Easter food

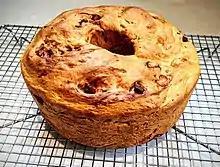
Casatiello

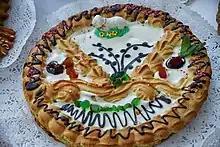
Mazurek

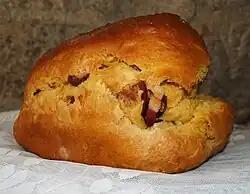
Folar

Easter in Italy is one of the country's major holidays. Traditional Italian dishes for the Easter period are abbacchio, cappello del prete, casatiello, Colomba di Pasqua, pastiera, penia, pizza di Pasqua and pizzelle. Abbacchio is an Italian preparation of lamb typical of the Roman cuisine. It is a product protected by the European Union with the PGI mark. In Italy at Easter, abbacchio is cooked in different ways, with recipes that vary from region to region. In Rome it is roasted, in Apulia in the oven, in Naples it is cooked with peas and eggs, in Sardinia it is cooked in the oven with potatoes, artichokes and myrtle and in Tuscany it is cooked in cacciatore style. Other local preparations include frying and stewing.